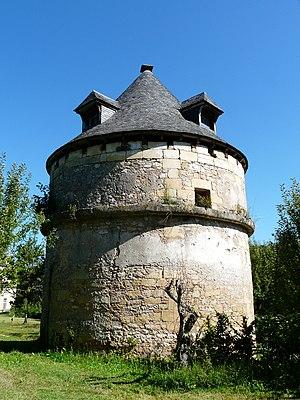
Le pigeonnier du château de Sauvebœuf, Aubas, Dordogne, France Object location45°
Le château de Sauvebœuf est un château français du XVIIᵉ siècle situé à Aubas, dans le département de la Dordogne, en région Nouvelle-Aquitaine.
Aubas est une commune française située dans le département de la Dordogne, en région Nouvelle-Aquitaine.